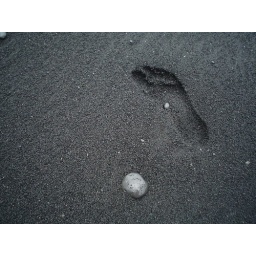
a footprint in black sand